Bode Miller

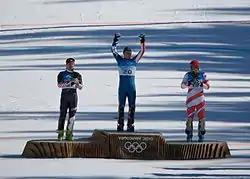
The on-hill podium ceremony.From left: Ivica Kostelić (silver), Bode Miller (gold) and Silvan Zurbriggen (bronze)

After returning to the U.S. Ski Team, Miller missed much of the early part of the 2010 season due to an ankle sprain which he suffered during a volleyball game with other members of the team. However, he returned by winning a World Cup super-combined event in Wengen on January 15, 2010, for his first victory in nearly two years.